Hōjō Akitoki

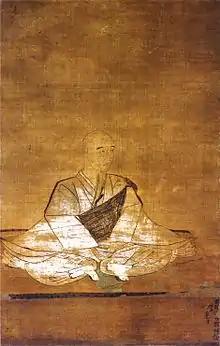
Pigment-on-silk portrait Hōjō Akitoki by an anonymous artist, held at Shōmyō-ji Temple in Kanagawa—a National Treasure of Japan

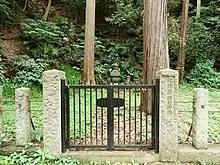
Tomb of Hōjō Akitoki

Hōjō Akitoki (1248 – 7 May 1301) was a Japanese military leader during the Kamakura period (1185–1333). He was the third head of the of the Hōjō clan.